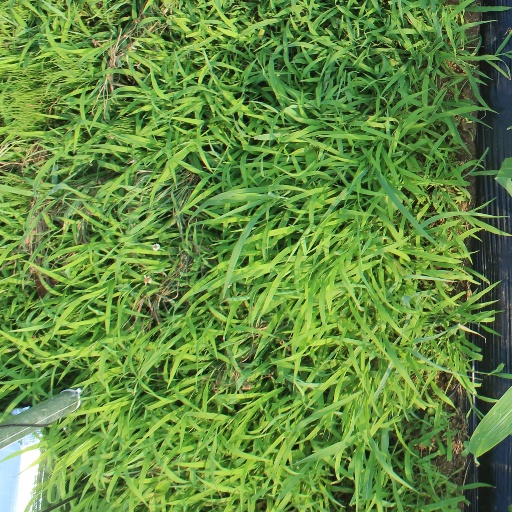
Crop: sorghum